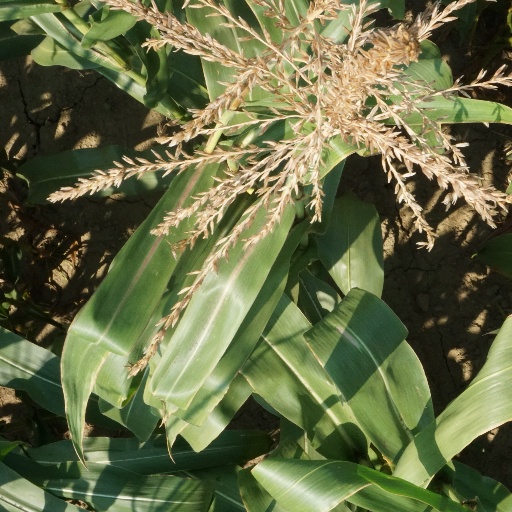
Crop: maize; corn